Miia Rannikmäe

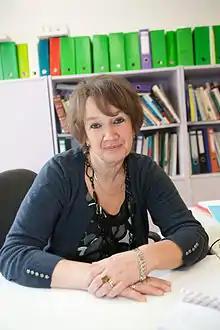
Miia Rannikmäe

Miia Rannikmäe (née Tammeorg, born 4 October 1951) is an Estonian chemist specializing in cognitive learning and scientific literacy.